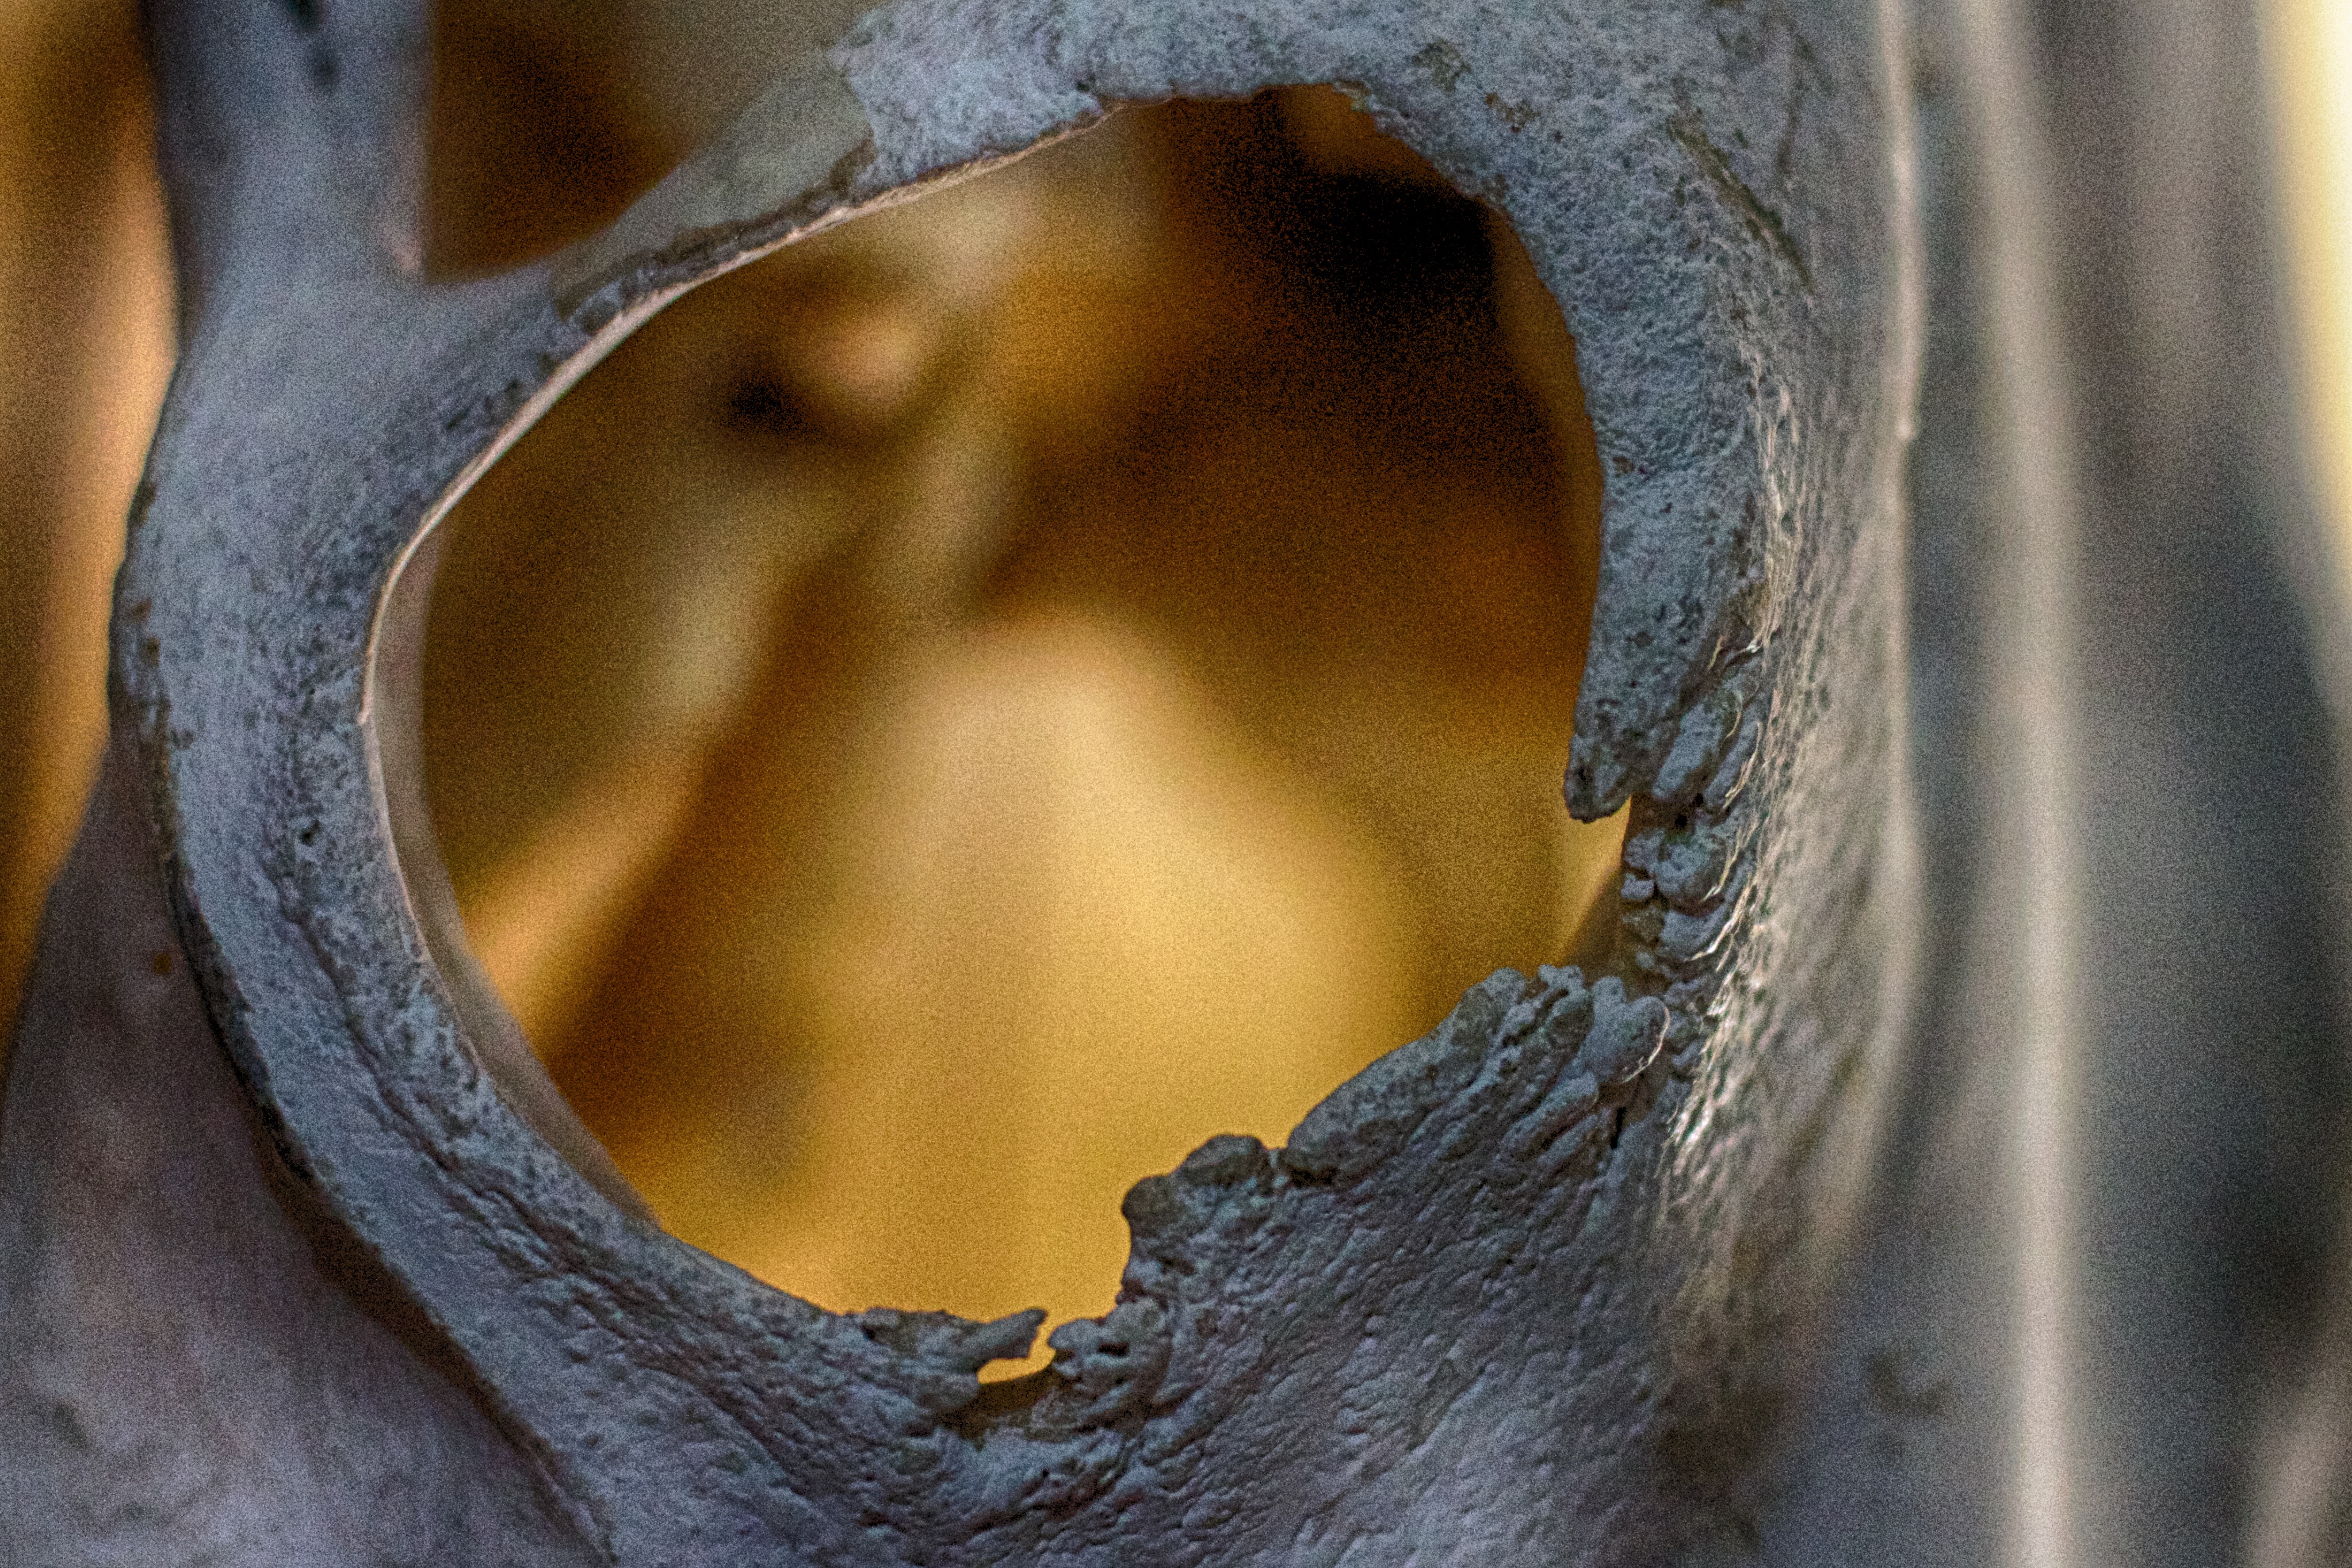
hand, photography, leaf, reflection, color, blue, yellow, close up, human body, eye, head, organ, 2014365, macro photography